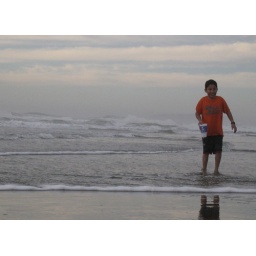
boy in the water